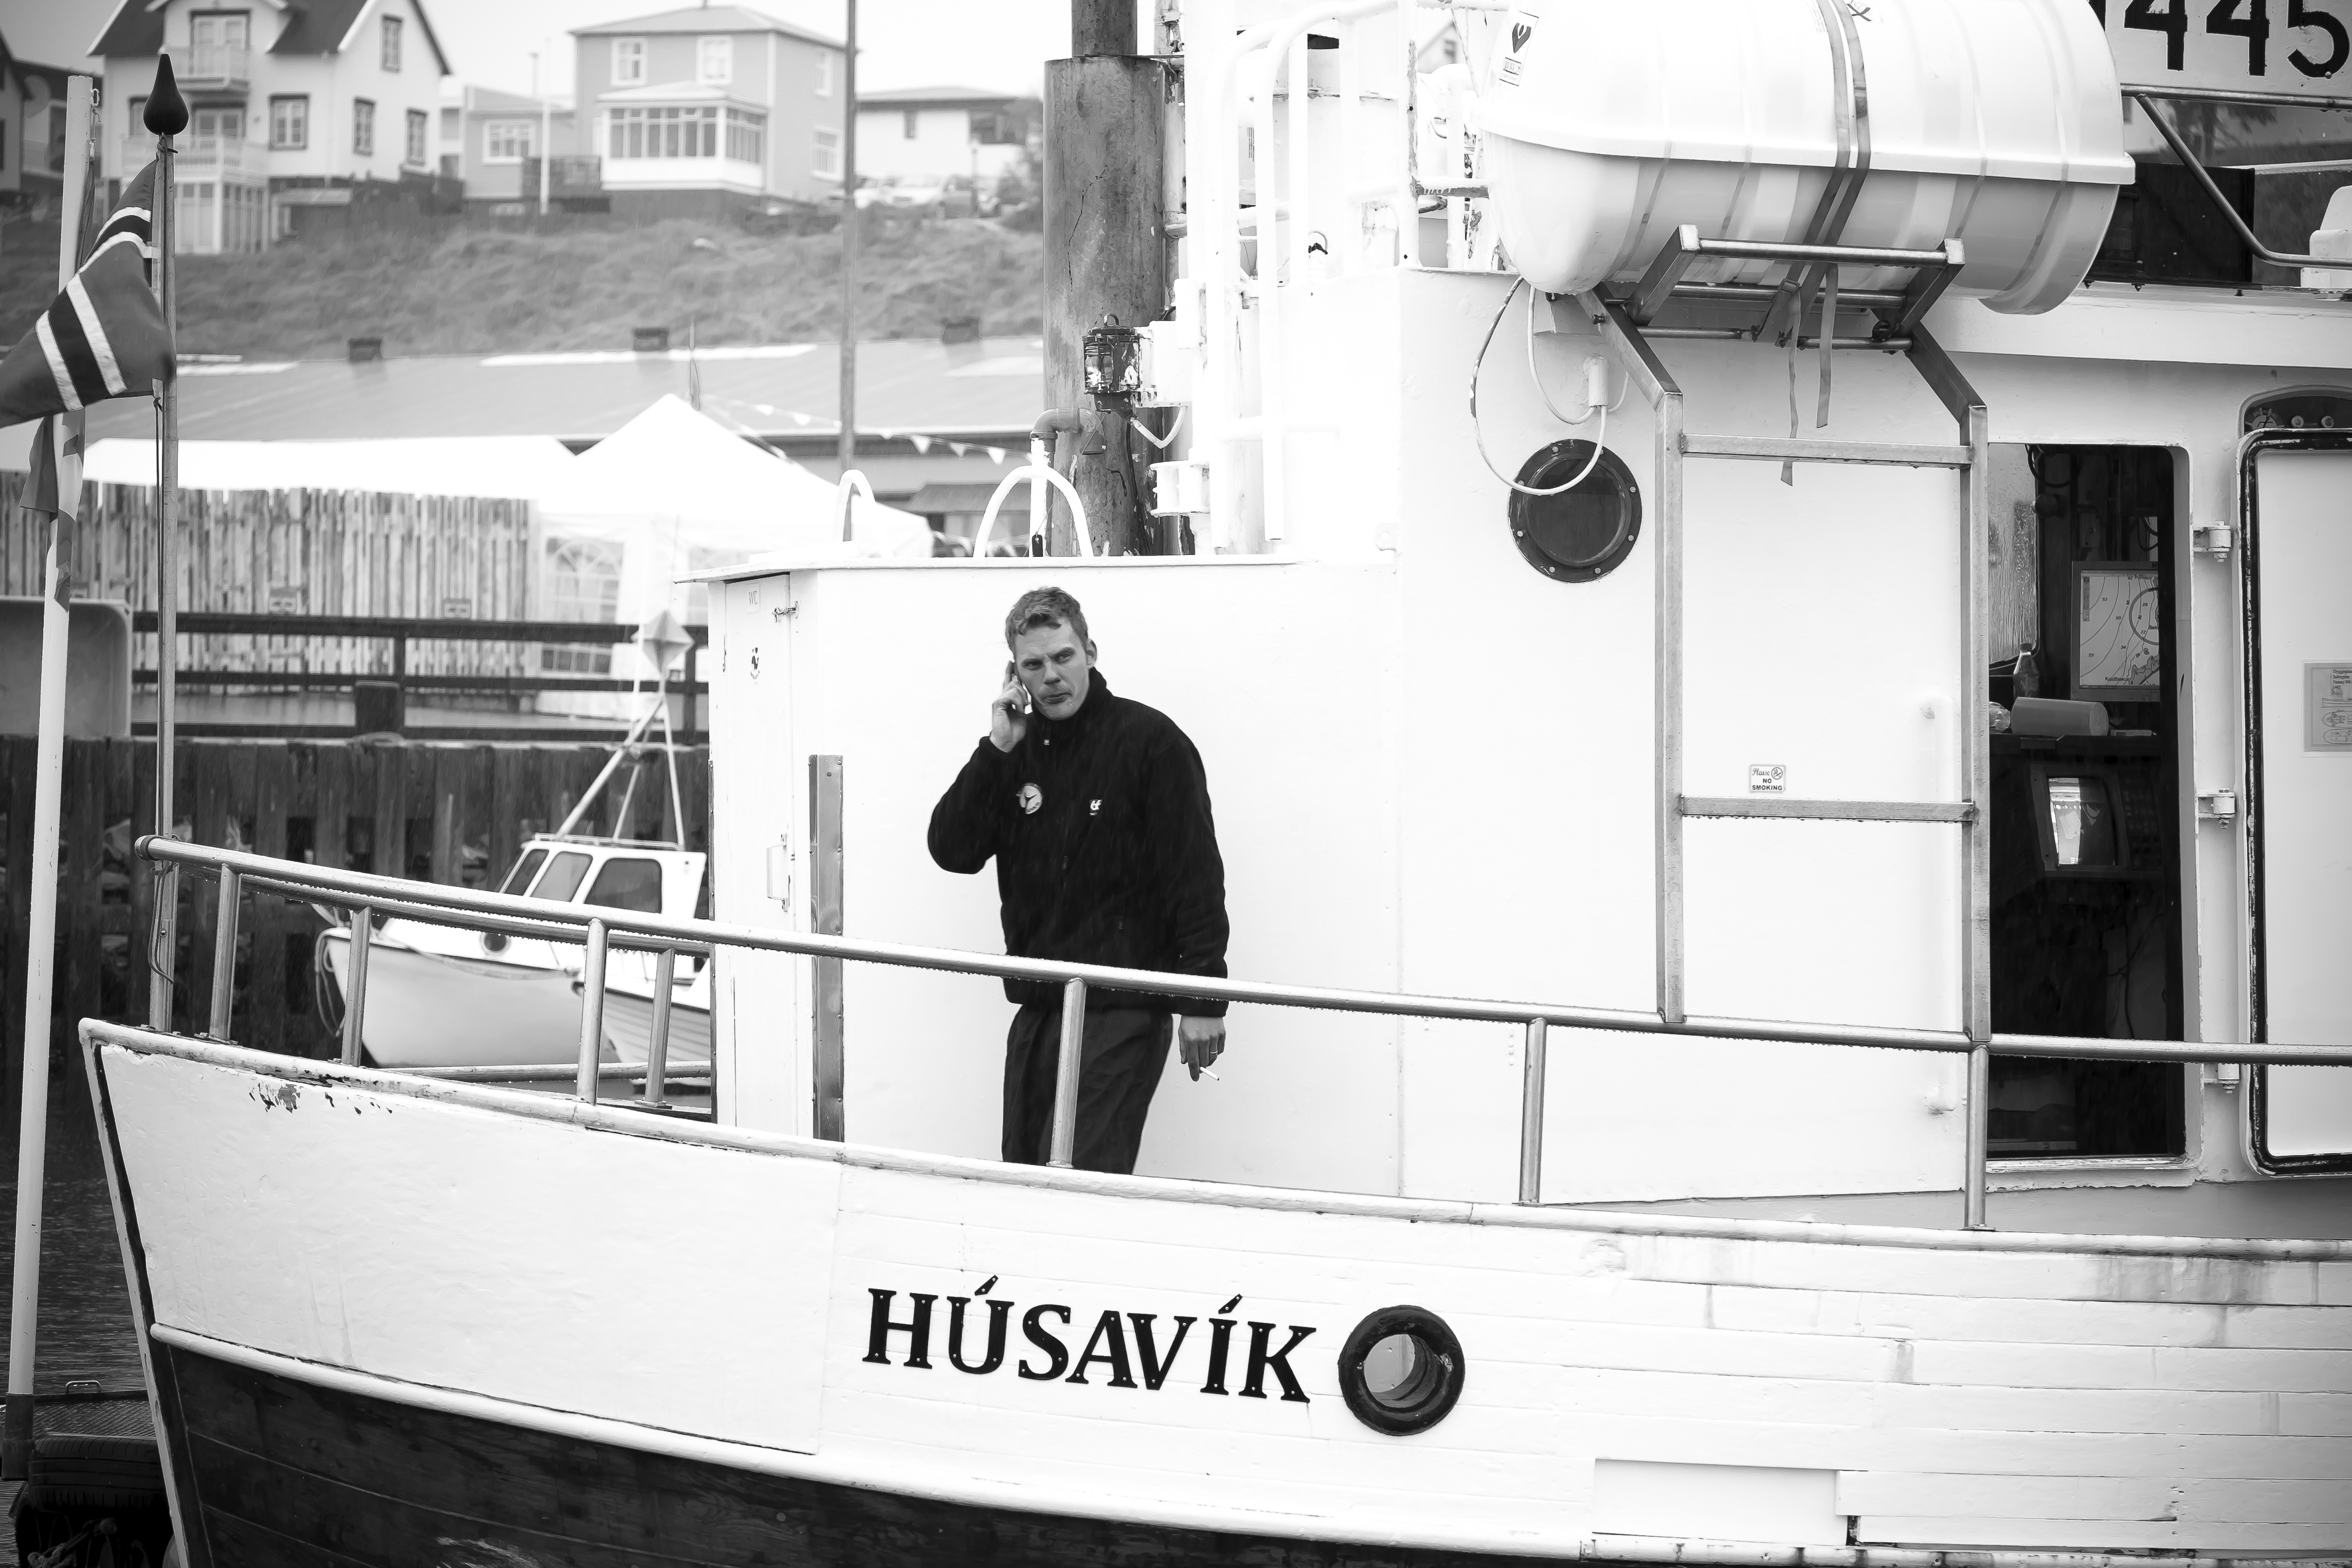
black and white, boat, street, urban, ship, travel, fujifilm, vehicle, iceland, monochrome, bw, blackandwhite, blackwhite, is, ngc, fuji, watercraft, fujixt1, fujix, noireblanc, monochrome photography